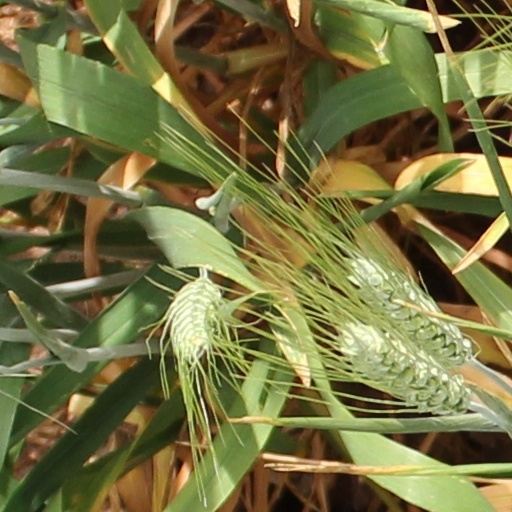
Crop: wheat